Cholangiocarcinoma

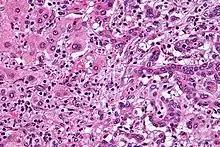
Micrograph of an intrahepatic cholangiocarcinoma (right of image) adjacent to normal liver cells (left of image). H&E stain.

Cholangiocarcinoma, also known as bile duct cancer, is a type of cancer that forms in the bile ducts. Symptoms of cholangiocarcinoma may include abdominal pain, yellowish skin, weight loss, generalized itching, and fever. Light colored stool or dark urine may also occur. Other biliary tract cancers include gallbladder cancer and cancer of the ampulla of Vater.